J. P. McKee Lustron House

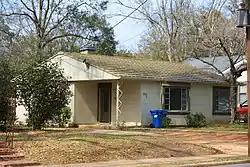

The J. P. McKee Lustron House is a historic enameled steel prefabricated house in Jackson, Alabama, United States. Designed and constructed by the Lustron Corporation, this example is one of two in Jackson. The other, the Doit W. McClellan Lustron House, is just around the corner from the McKee Lustron.